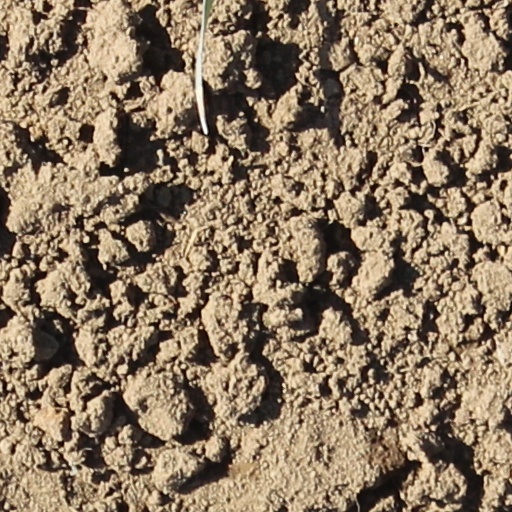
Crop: wheat